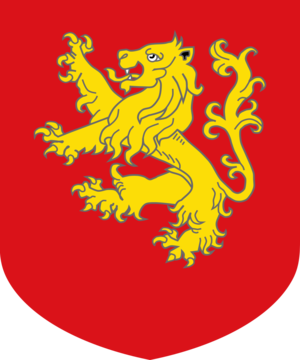
La famille Antippa est une famille patricienne originaire de la noblesse de Céphalonie, à laquelle elle fut admise en 1775 selon les sources. Sa nobilité fut formellement reconnue à Venise par le doge Alvise Mocenigo et par souveraine résolution impériale du 27 avril 1821.